Central Ontario Railway

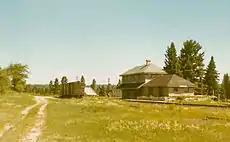
By the time this photo was taken in 1971, the COR north of Maynooth had been abandoned and the section north of Bancroft was little used. Maynooth station is already in shabby condition.

In 1910 the entire COR was leased by the Irondale, Bancroft and Ottawa Railway, which was itself purchased by the Canadian Northern Railway (CNoR) in 1911. The Canadian government took control of the CNoR in 1916, and folded its holdings into the forming Canadian National Railway (CNR) in 1918. Under CN ownership, various sections were renamed as subdivisions; the line from Picton to Trenton became the Picton Subdivision, the mainline to Maynooth became the Maynooth Subdivision, while the various spurs became the Coe Hill Subdivision, the Marmora Subdivision, and the Bessemer Subdivision.